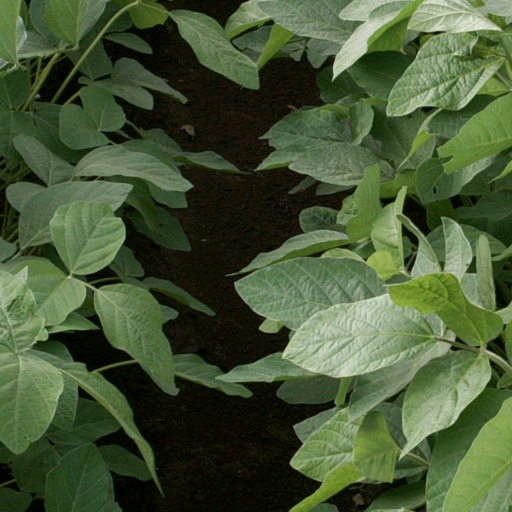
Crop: soybean